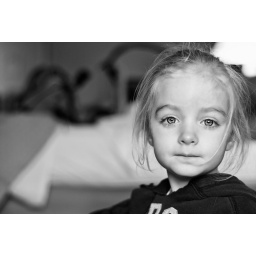
Just in from the beach after a stroll down the boardwalk. Natural light coming in from balcony doors.